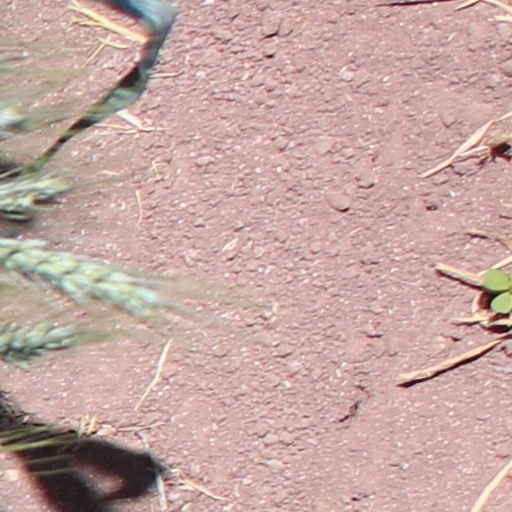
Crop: wheat